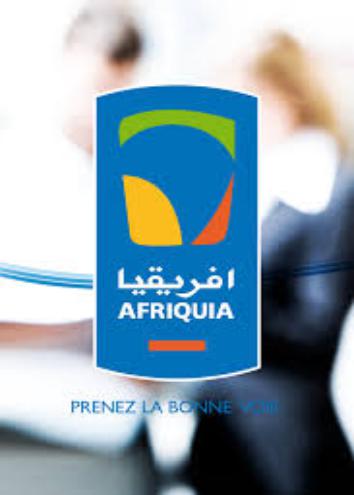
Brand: Afriquia
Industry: Others